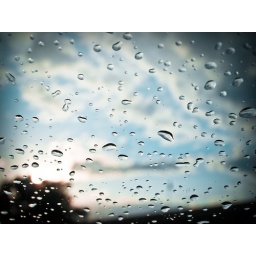
contrast water in blue sky